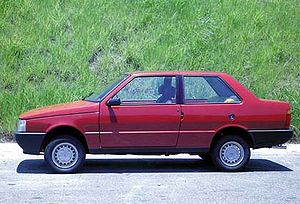
Fiat Duna
Fiat Duna var en personbilsmodel fra Fiat, bygget mellem starten af 1987 og slutningen af 2000.